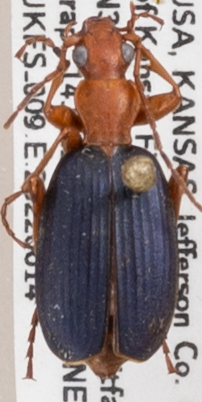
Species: Brachinus alternans
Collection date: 2022-06-14
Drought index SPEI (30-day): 1.13
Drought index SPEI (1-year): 0.54
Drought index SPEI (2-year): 0.63